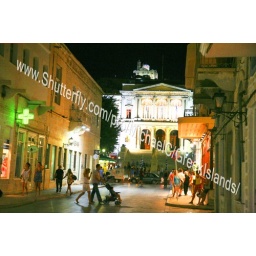
Main street in Ermoupolis looking toward the government building and the overlooking church.